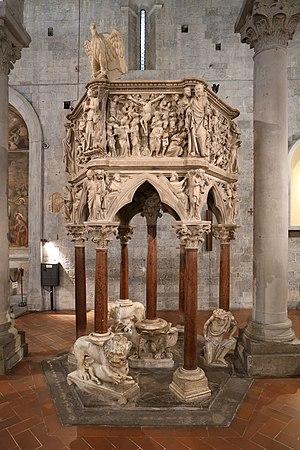
La Chaire de Sant'Andrea à Pistoia constitue l'un des chefs-d'œuvre les plus accomplis de Giovanni Pisano et représente l'une des plus grandes œuvres de l'art médiéval italien.